Microsoft SideWinder

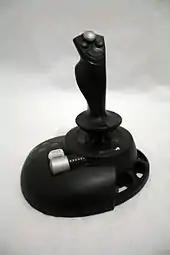

As the PC joystick port is input-only, the only way for data to be sent to the joystick (to trigger force feedback events) is to use the MIDI capabilities of the port. This extension to the original gameport, first popularised by Creative Labs in their early sound cards, was intended to allow MIDI instruments to be connected to the joystick port but is used here to provide bidirectional communication with the joystick instead. Force feedback events are triggered by messages on MIDI channel 6, with effect data uploaded via SysEx messages. This means that force feedback would be unavailable on the earliest of PCs, where the gameports lack MIDI functionality.